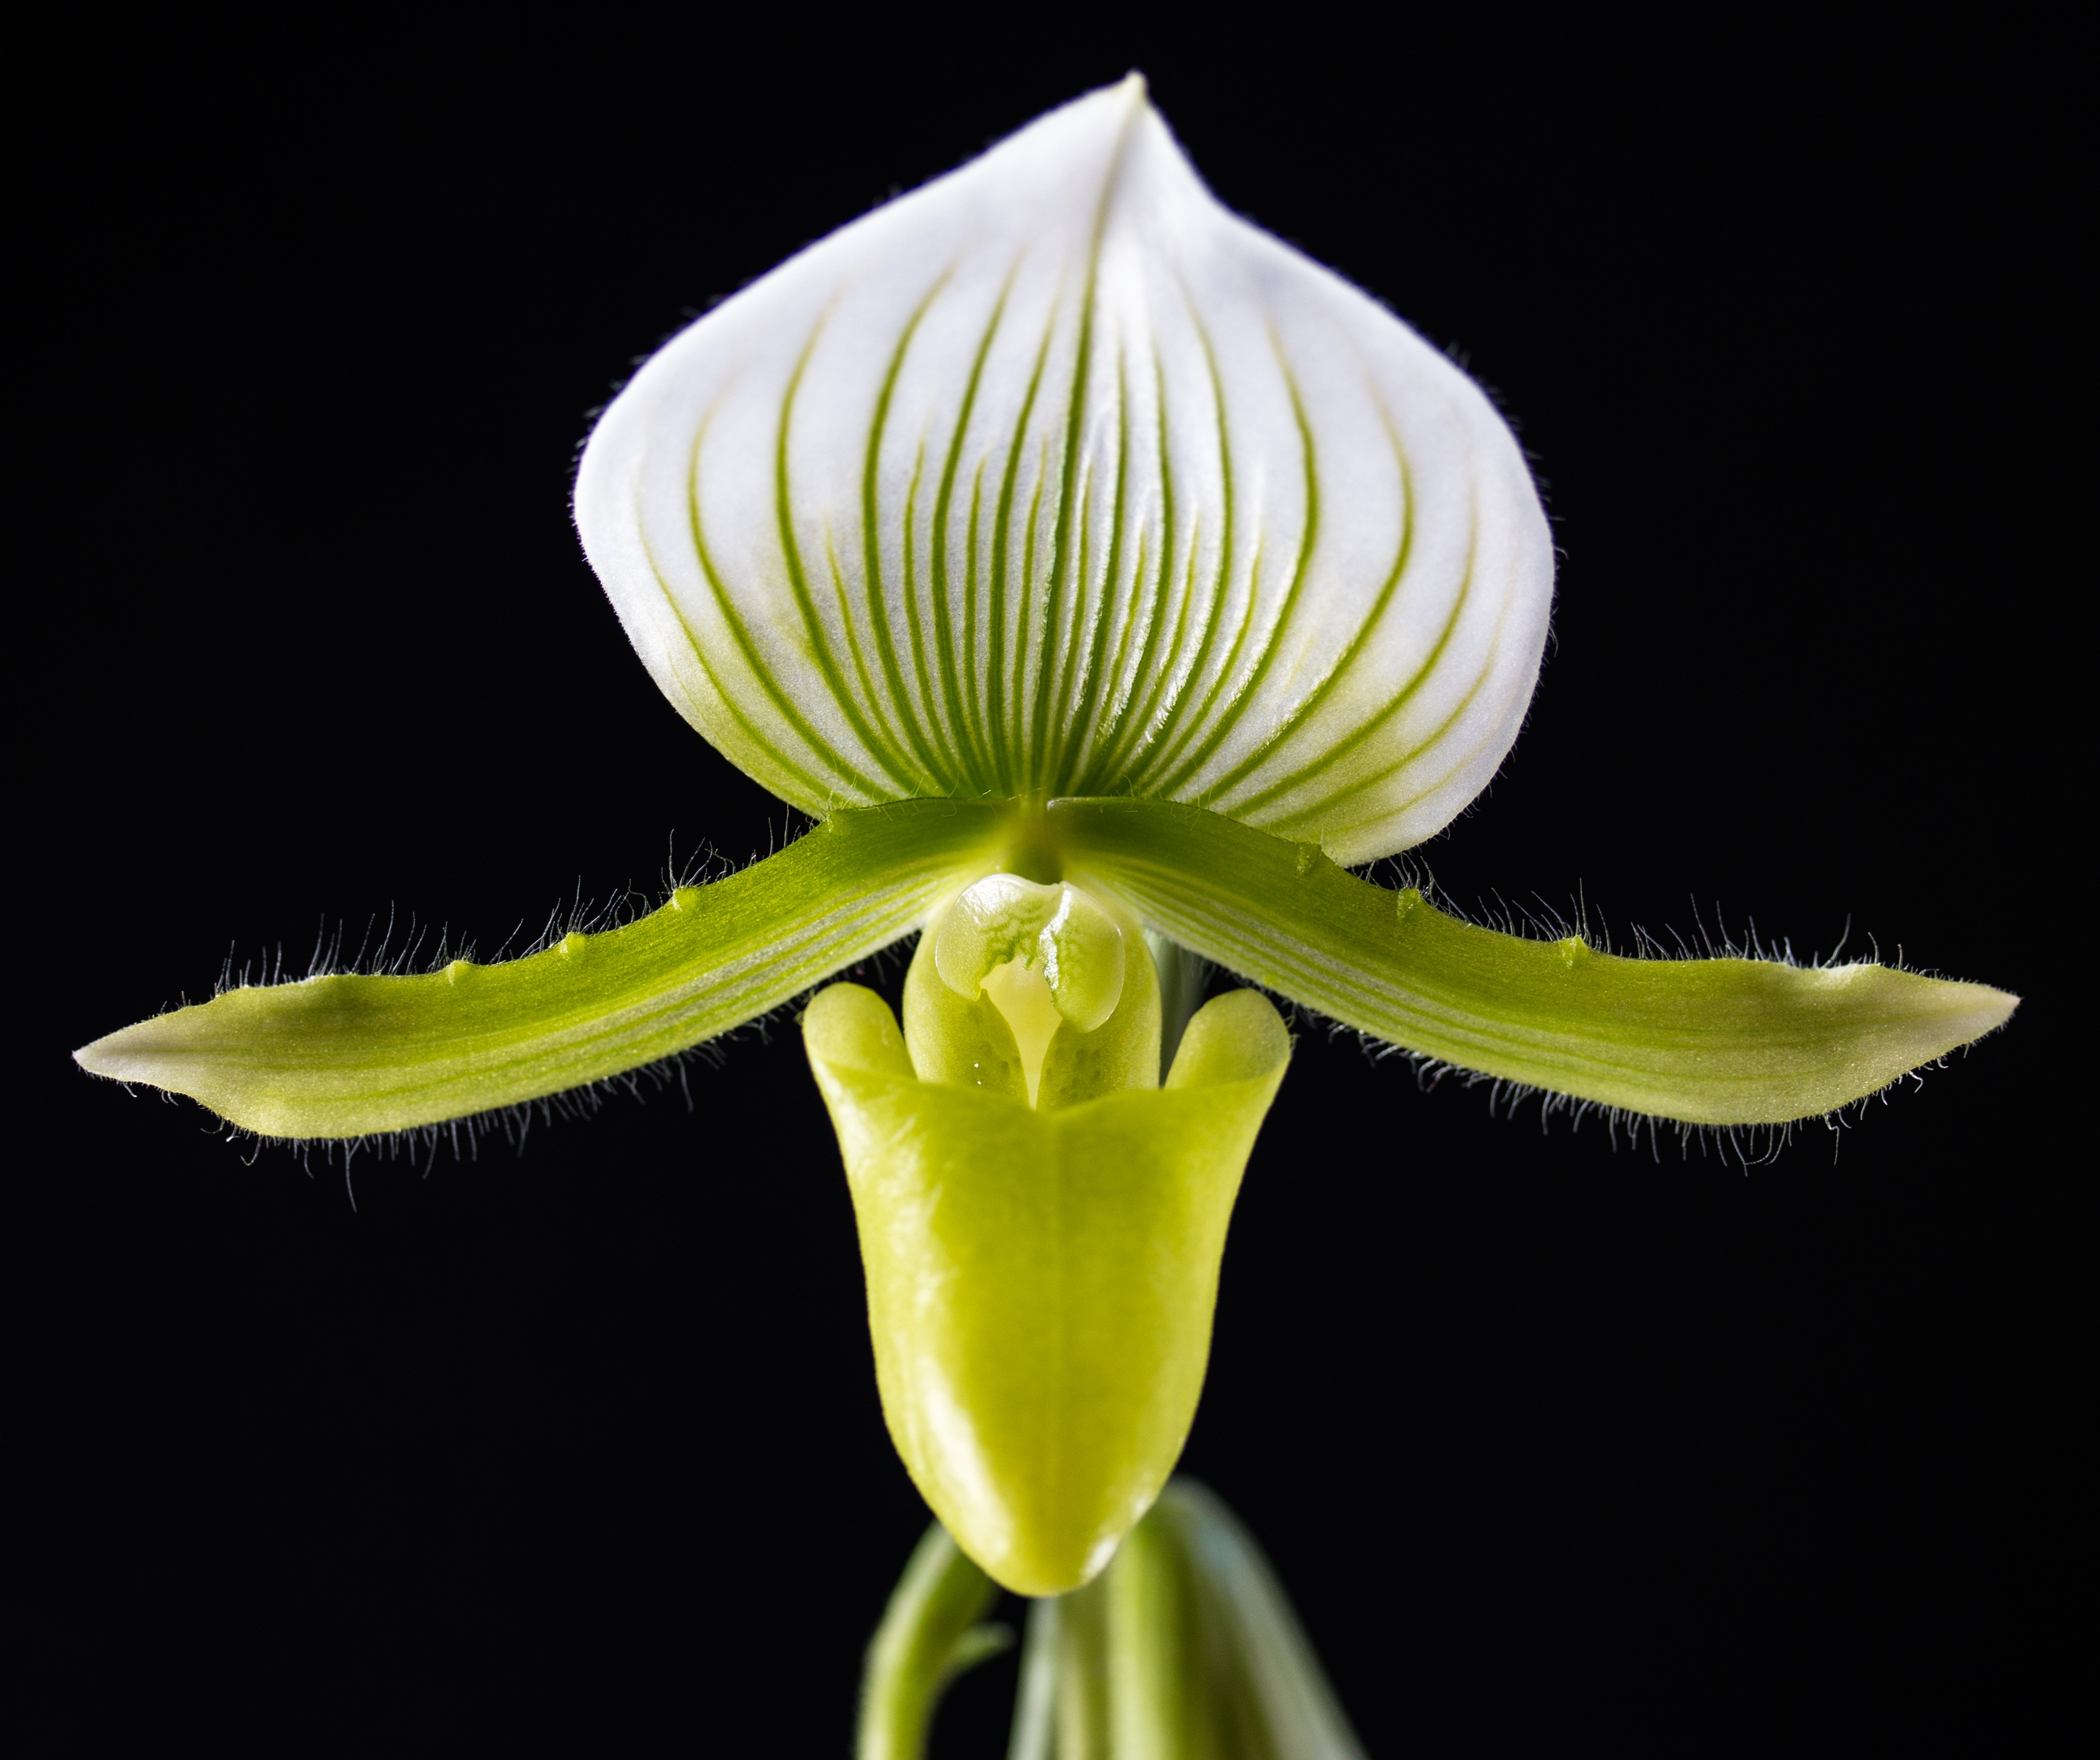
blossom, plant, leaf, flower, petal, bloom, cup, green, macro, botany, yellow, close, flora, orchid, close up, arum, macro photography, flowering plant, frauenschuh, plant stem, land plant, moth orchid